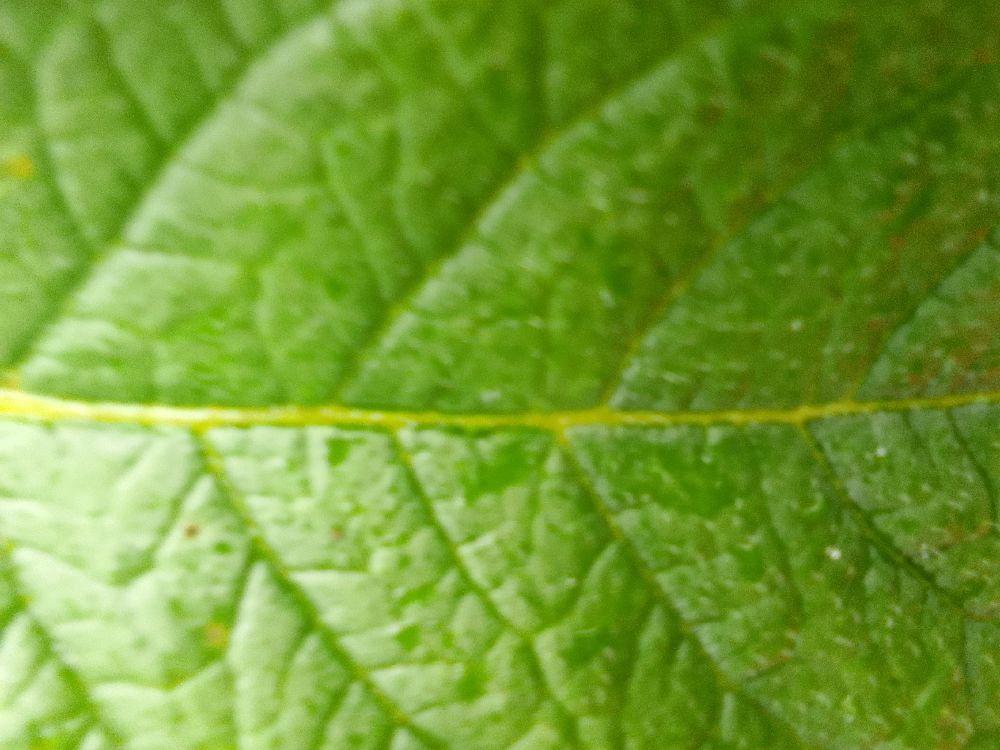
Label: Healthy